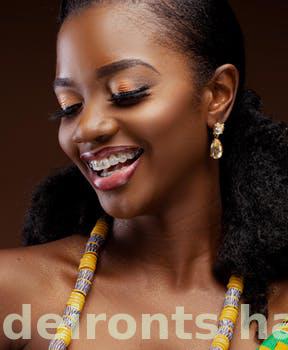
Label: Watermark